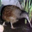
Label: bird